Saint-Aubin-de-Lanquais

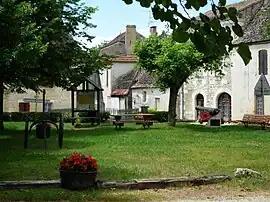
A view within Saint-Aubin-de-Lanquais

Saint-Aubin-de-Lanquais (literally "Saint-Aubin of Lanquais") is a commune in the Dordogne department in Nouvelle-Aquitaine in southwestern France.